Wesley L. McDonald

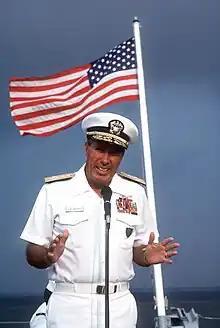
Admiral Wesley McDonald speaks at the presentation of the 1984 Batternberg Cup to the crew of the battleship . (USN Photo)

McDonald was the last United States Navy admiral to command all three organizations (Allied Atlantic Command, U.S. Atlantic Command, and U.S. Atlantic Fleet) at the same time. He relinquished command of the U.S. Atlantic Fleet to Admiral Carlisle A.H. Trost, USN, on October 4, 1985, and command of the U.S. Atlantic Command and Allied Atlantic Command to Admiral Lee Baggett Jr. in November 1985.